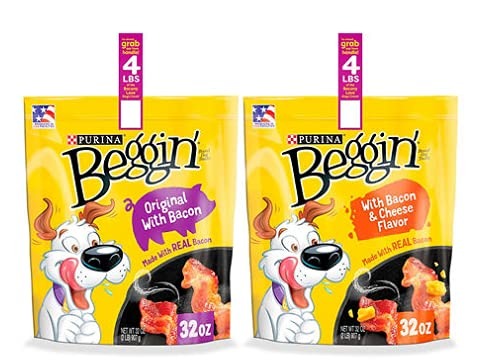
Item Name: Purina Waggin' Train Waggin' Train Beggin Strips Brand Dog Snacks Made With Real Bacon Club Pack/ 32 Oz Net Wt 64 Oz
Bullet Point 1: Real meat is the primary ingredient
Bullet Point 2: Made with real bacon
Bullet Point 3: Contains 15% Protein
Value: 64.0
Unit: Ounce

Price: 32